Tariq Castro-Fields

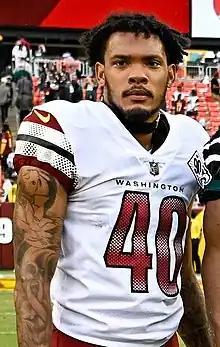
Castro-Fields with the Washington Commanders in 2022

Tariq Quinton Castro-Fields (born January 14, 1999) is an American professional football cornerback for the Philadelphia Eagles of the National Football League (NFL). He played college football for the Penn State Nittany Lions and was selected by the San Francisco 49ers in the sixth round of the 2022 NFL draft. Castro-Fields has also played for the Washington Commanders.